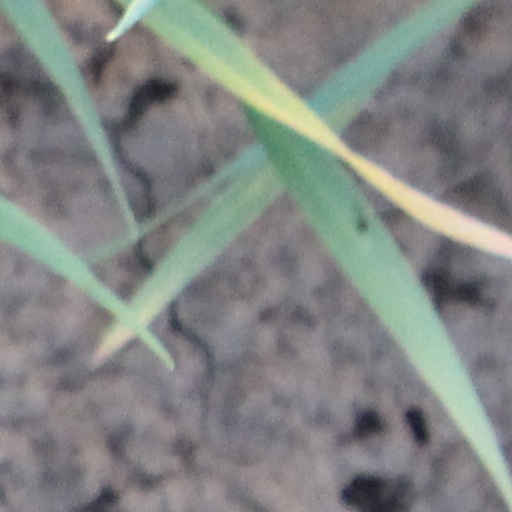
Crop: wheat